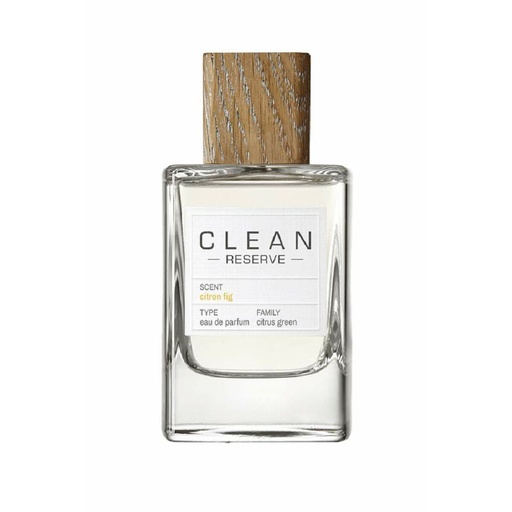
Unisex Perfume Clean Reserve Citron Fig EDP 50 ml
Let the 100% original Unisex Perfume Clean Reserve Citron Fig EDP 50 ml surprise you! This exclusive unisex perfume is ideal for both men and women. Discover the 100% original Clean products ! Type of fragrance: EDP Important information: The packaging of the product may vary in its design, depending on the manufacturer's advertising promotions or the time of year. The different packaging is kept until the stock runs out. Gender: Unisex Fragrance Name: Reserve Citron Fig Type: EDP (Eau de Parfum) Capacity: 50 ml
Brand: Clean
Category: Health & Beauty > Personal Care > Cosmetics > Perfumes & Colognes > Eaux de Parfum